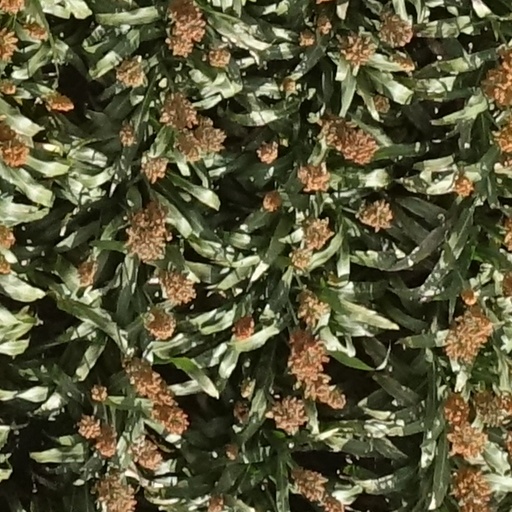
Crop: sorghum